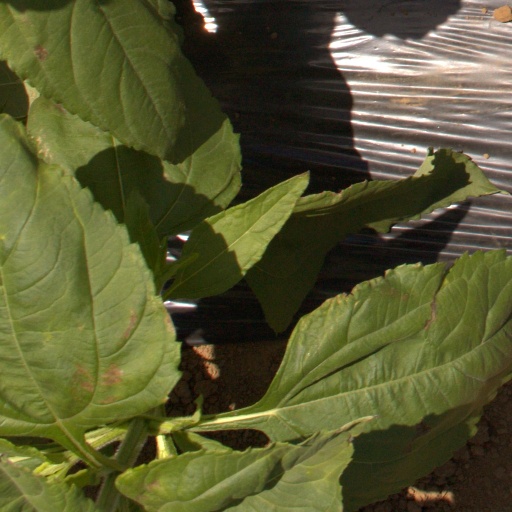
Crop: Jerusalem artichoke